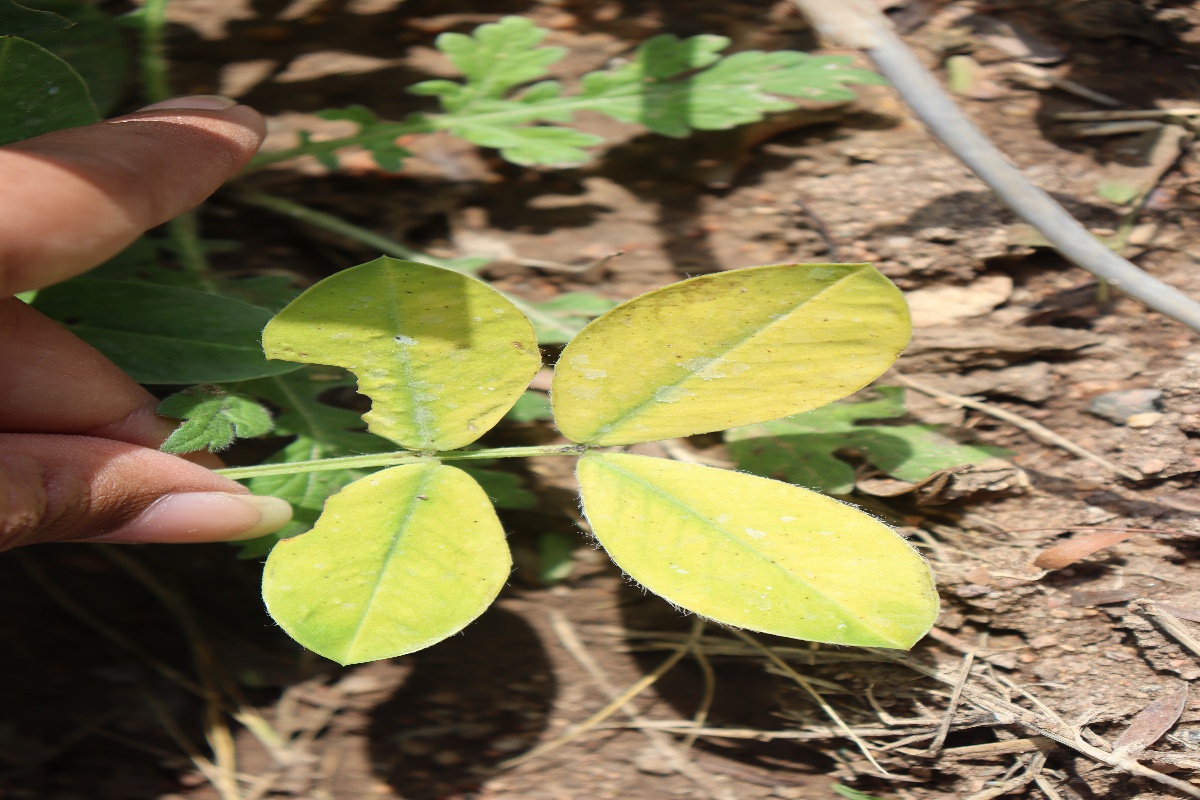
Label: nutrition deficiency